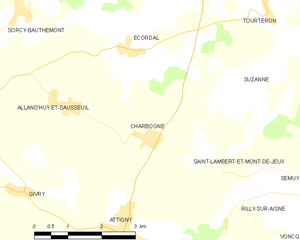
Carte des communes françaises: Charbogne